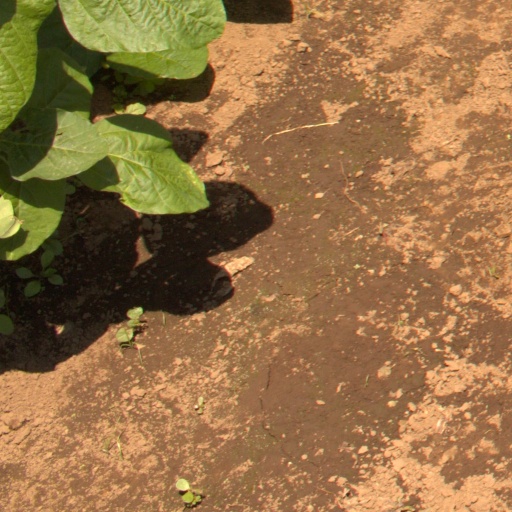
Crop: soybean